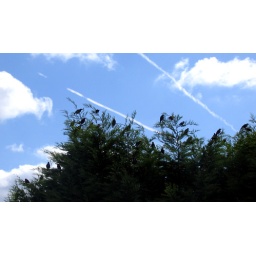
An unusual gathering of birds in my back garden, I think they spotted the aphids!